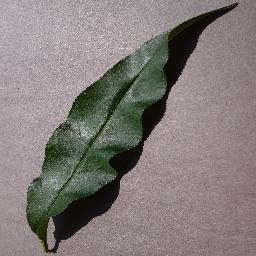
Label: Peach___healthy